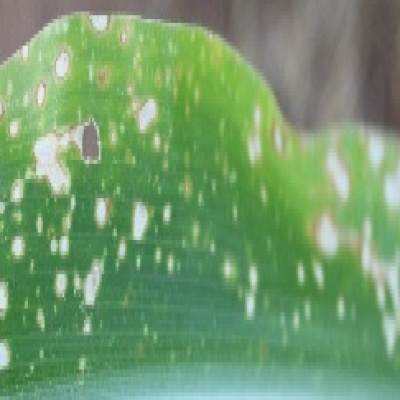
Label: Corn_(Maize)___Leaf_Spot